The Livestock Conservancy

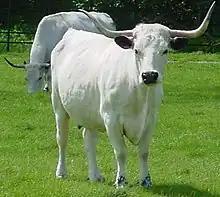
White Park cows, considered to be "threatened"

In the 1980s, the Conservancy began a gene bank designed to preserve the genetic material of rare breeds. After collecting genetic material from over a dozen rare breeds, the bank was transferred to the USDA National Animal Germplasm Program (NAGP). It maintains a close relationship with the NAGP, including assisting in the collection of genetic material from additional rare breeds. The conservation list published by the Conservancy is also used by the SVF Foundation, an organization that uses cryopreservation to preserve germplasm from rare breeds. In the early 1990s, the organization mounted displays of historic rare breed livestock illustrations at the National Agricultural Library and the Carnegie Museum of Natural History, designed to raise public awareness of the declining populations of rare livestock breeds.